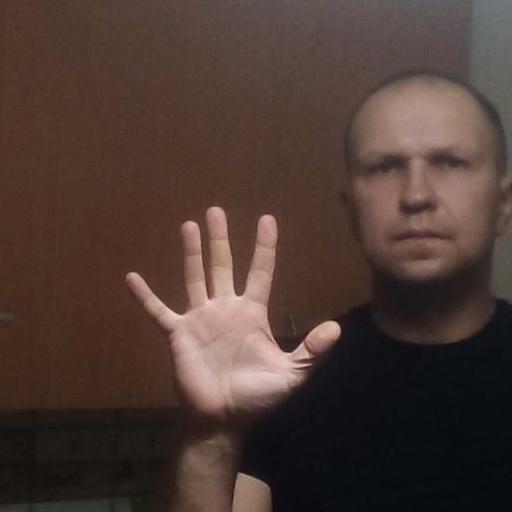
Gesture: palm